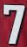
Number: 7